Dominican art

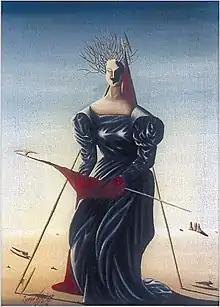
Dama Ignota. Jorge Noceda 1962

In 1941, the founder of Surrealism, Andre Breton, landed in Santo Domingo with his family, Cuban painter Wilfredo Lam, Russian writer Victor Serge, surrealist Pierre Mabille, and German communist writer Anna Seghers. Seeking refuge on the island away from the Second World War that was enveloping Europe, they stayed for a short time and regularly in the company of Eugenio Fernández Granell, the Spanish painter and predominant surrealist on the island. Just two years later, Granell would become one of the foundational creators of Poesia Sorprendida, the surrealist avant-garde literary magazine and movement in 1943. Dominican surrealism as a movement grew with the presence of these major surrealists during the 1950s and succeeding decades. The clearest and most perennially affiliated of these native surrealists is Jorge Noceda. His characteristics involve a focus on fleeting and virtual aspects of waking life, associating many elements of nature (flowers, fruits, birds, ...) in dreamlike visions suggestive of fantasy and memory. Surrealism in the Dominican Republic had even more strong supporters who created unique works including Jaime Colson, Ivan Tovar, Gilberto Hernández Ortega, Luis Oscar Romero, and Jose Felix Moya. Other artists who produced works with touches of surreality are Dario Suro, Clara Ledesma, Tito Canepa, Eligio Pichardo, Dionisio Pichardo, and Hilario Rodriguez.